Montreal Canadiens

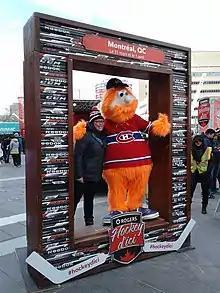
The Canadiens mascot, Youppi!, poses for photographs at a Rogers Media event

Beginning in the 2004–05 season, the Canadiens adopted Youppi! as their official mascot, the first costumed mascot in their long history. The foregoing was the longtime mascot for Major League Baseball (MLB)'s Montreal Expos but was dropped from the franchise when they moved to Washington, D.C. prior to the 2005 MLB season and became the Washington Nationals. With the changeover, Youppi! became the first mascot in professional sports to switch leagues. He is also the first mascot in professional sports to get ejected from a game dating back to his time with the Expos. In June 2020, Youppi! became the first mascot from a Canadian-based club to be inducted into the Mascot Hall of Fame.